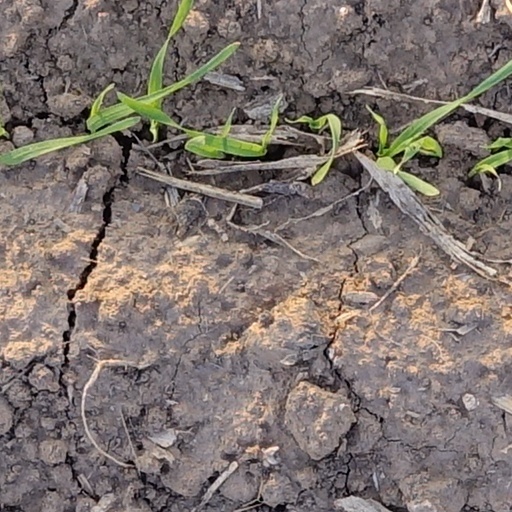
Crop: wheat